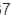
Number: 7